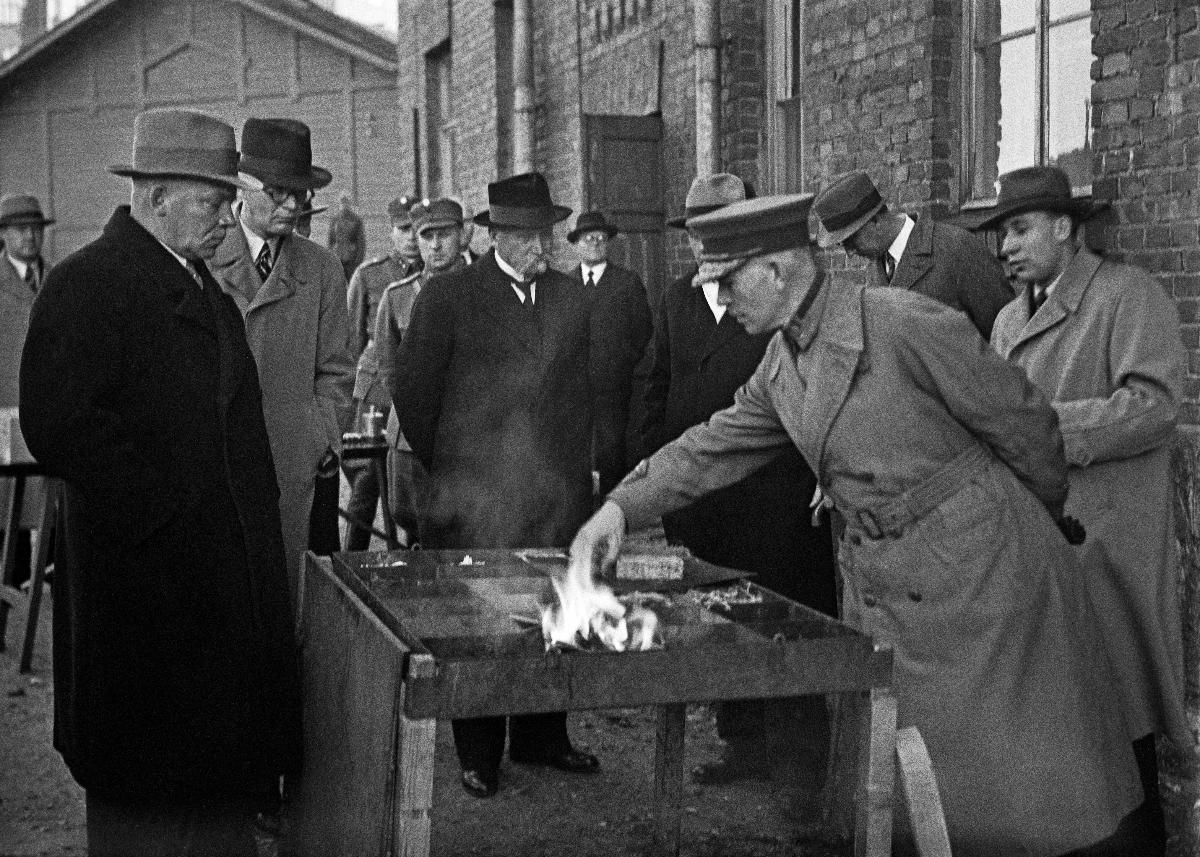
Suomen kaasusuojelujärjestön esitys
Finlands gasskyddsorganisationens uppvisning; Presentation organized by the Gas Protection Organisation of Finland
sisällön kuvaus: Kaasusuojelujärjestön esitys presidentille, ministereille ja Helsingin kaupungin komitealle Helsingissä 1.10.1937. Kuvassa ministerit Juho Niukkanen ja Urho Kekkonen, presidentti Kyösti Kallio ja kenraali K. L. Oesch. content description: Presentation to the President, Ministers and the Committee of Helsinki City organized by the Gas Protection Organisation in Helsinki 1.10.1937. innehållsbeskrivning: Gasskyddsorganisationens uppvisning till presidenten, ministrar och Helsingfors stads kommitté i Helsingfors 1.10.1937.
Kuvaaja: Sundström, Hugo, kuvaaja
Vuosi: 1937
Paikka: Suomi, Uusimaa, Helsinki
Aiheet: Cajander, Aimo Kaarlo; Kallio, Kyösti; Kekkonen, Urho Kaleva; Niukkanen, Juho; Oesch, Karl Lennart; Tanner, Väinö; väestönsuojelu; esitykset; kaasut; kaasusuojelu; kaasunaamarit; HBL; civil defence; performances; gases; presentations; gas protection; gas masks; befolkningsskydd; föreställningar (framföranden); uppvisning; gasskydd; gasskyddsorganistationen; gasmasker; gaser